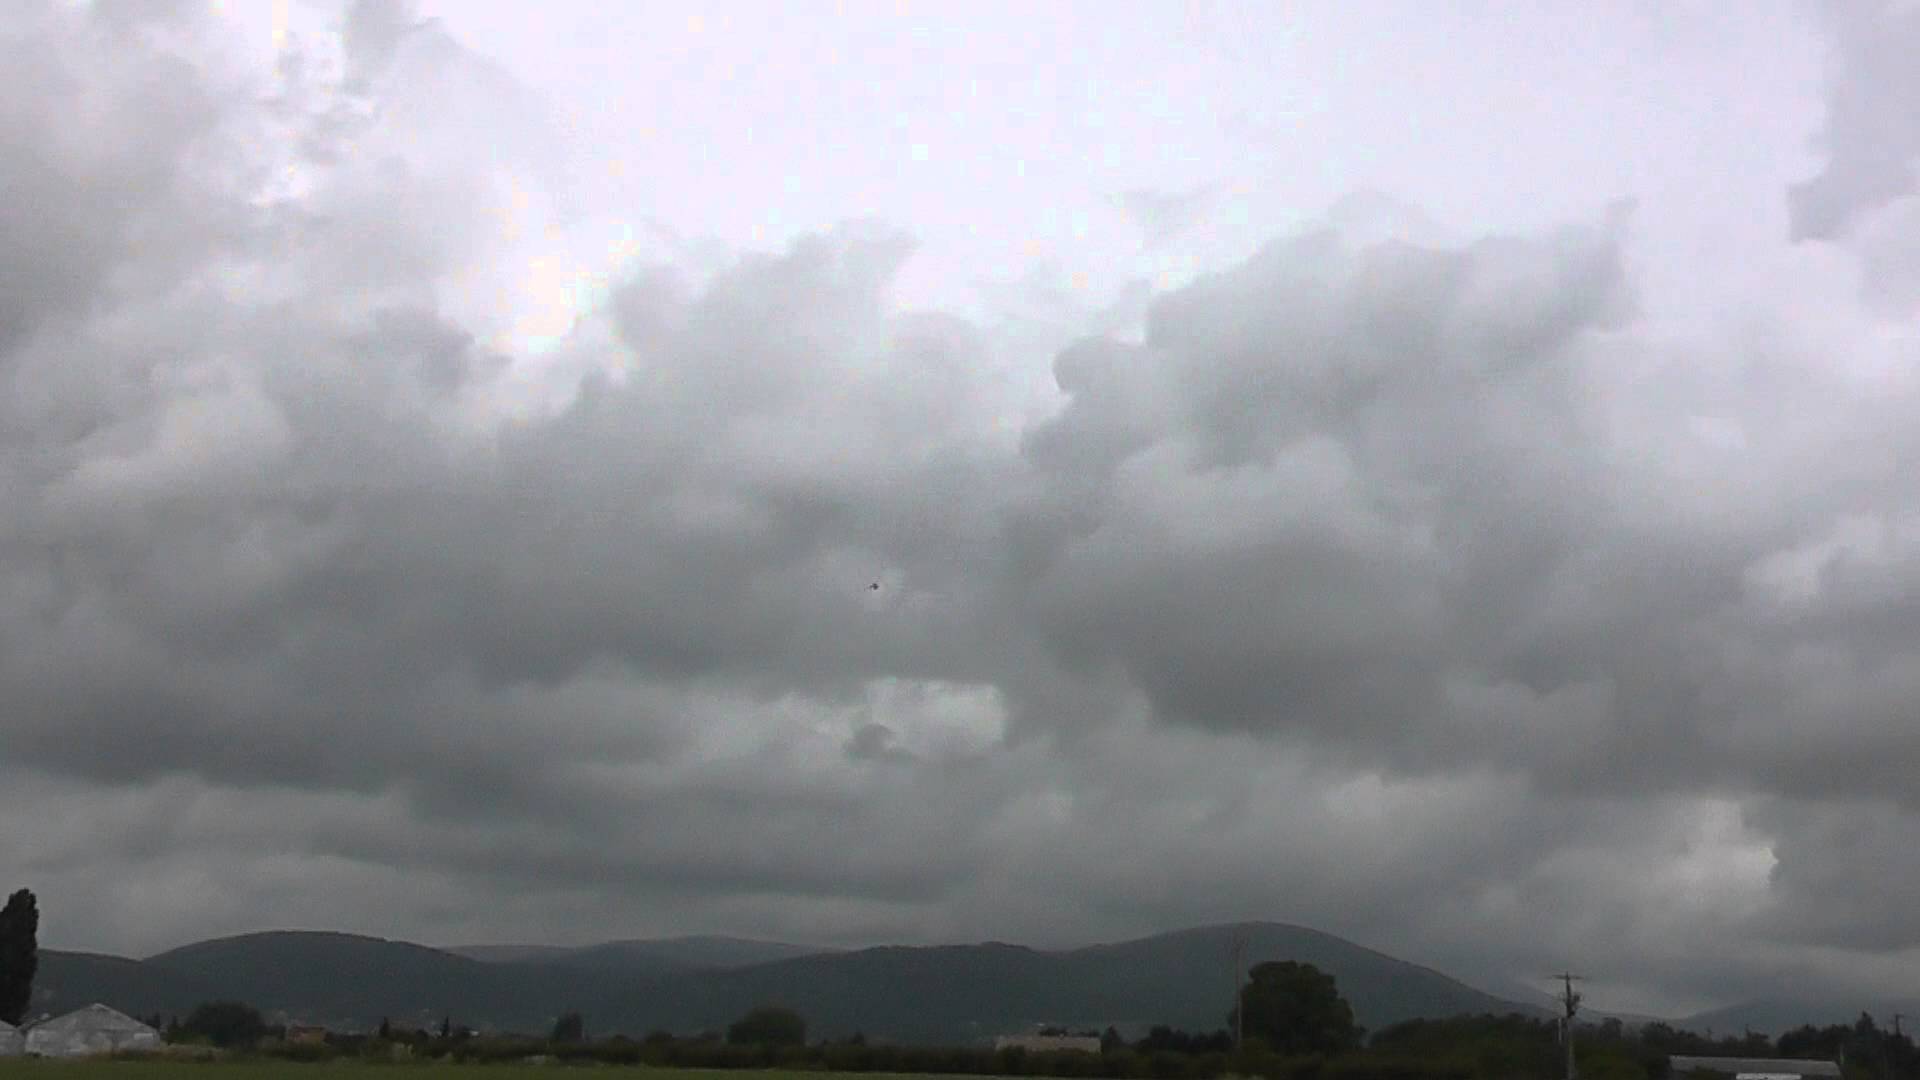
Weather: cloudy or overcast